Myriapoda

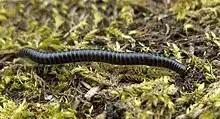
"Tachypodoiulus niger", a millipede

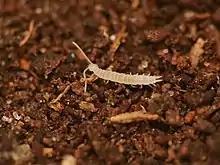
A species of "Scutigerella," a genus of Symphylan.

Centipedes make up the class Chilopoda. They are fast, predatory and venomous, hunting mostly at night. There are around 3,300 species, ranging from the diminutive "Nannarrup hoffmani" (less than 12 mm or in in length) to the giant "Scolopendra gigantea", which may exceed .